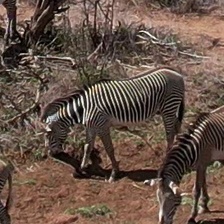
Pose orientation: left